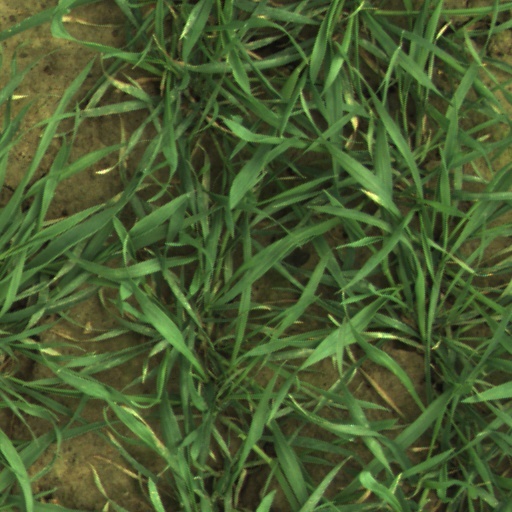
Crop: wheat